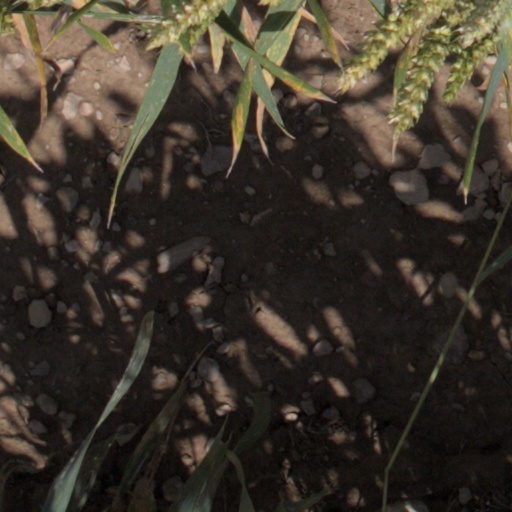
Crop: wheat